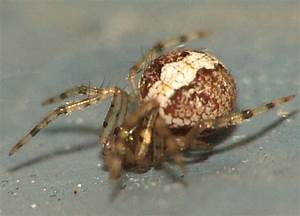
Label: ragno